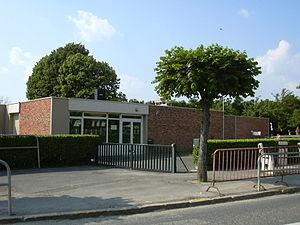
Ecole maternelle de Rebais, Seine-et-Marne (France)
Rebais est une commune française située dans le département de Seine-et-Marne en région Île-de-France.